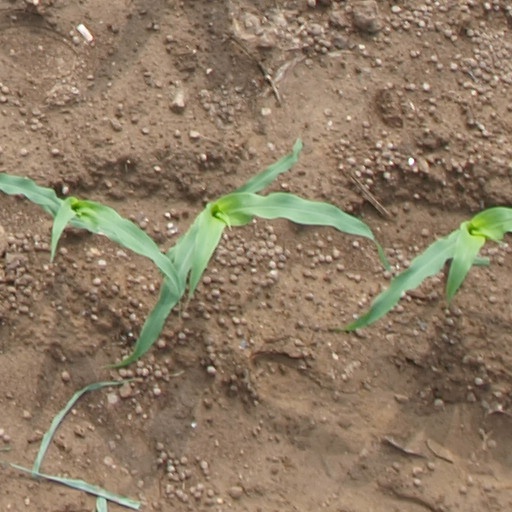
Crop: maize; corn